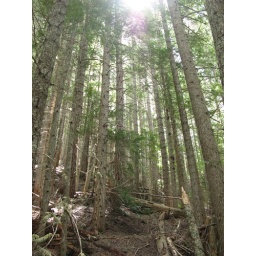
trees near mount rainier